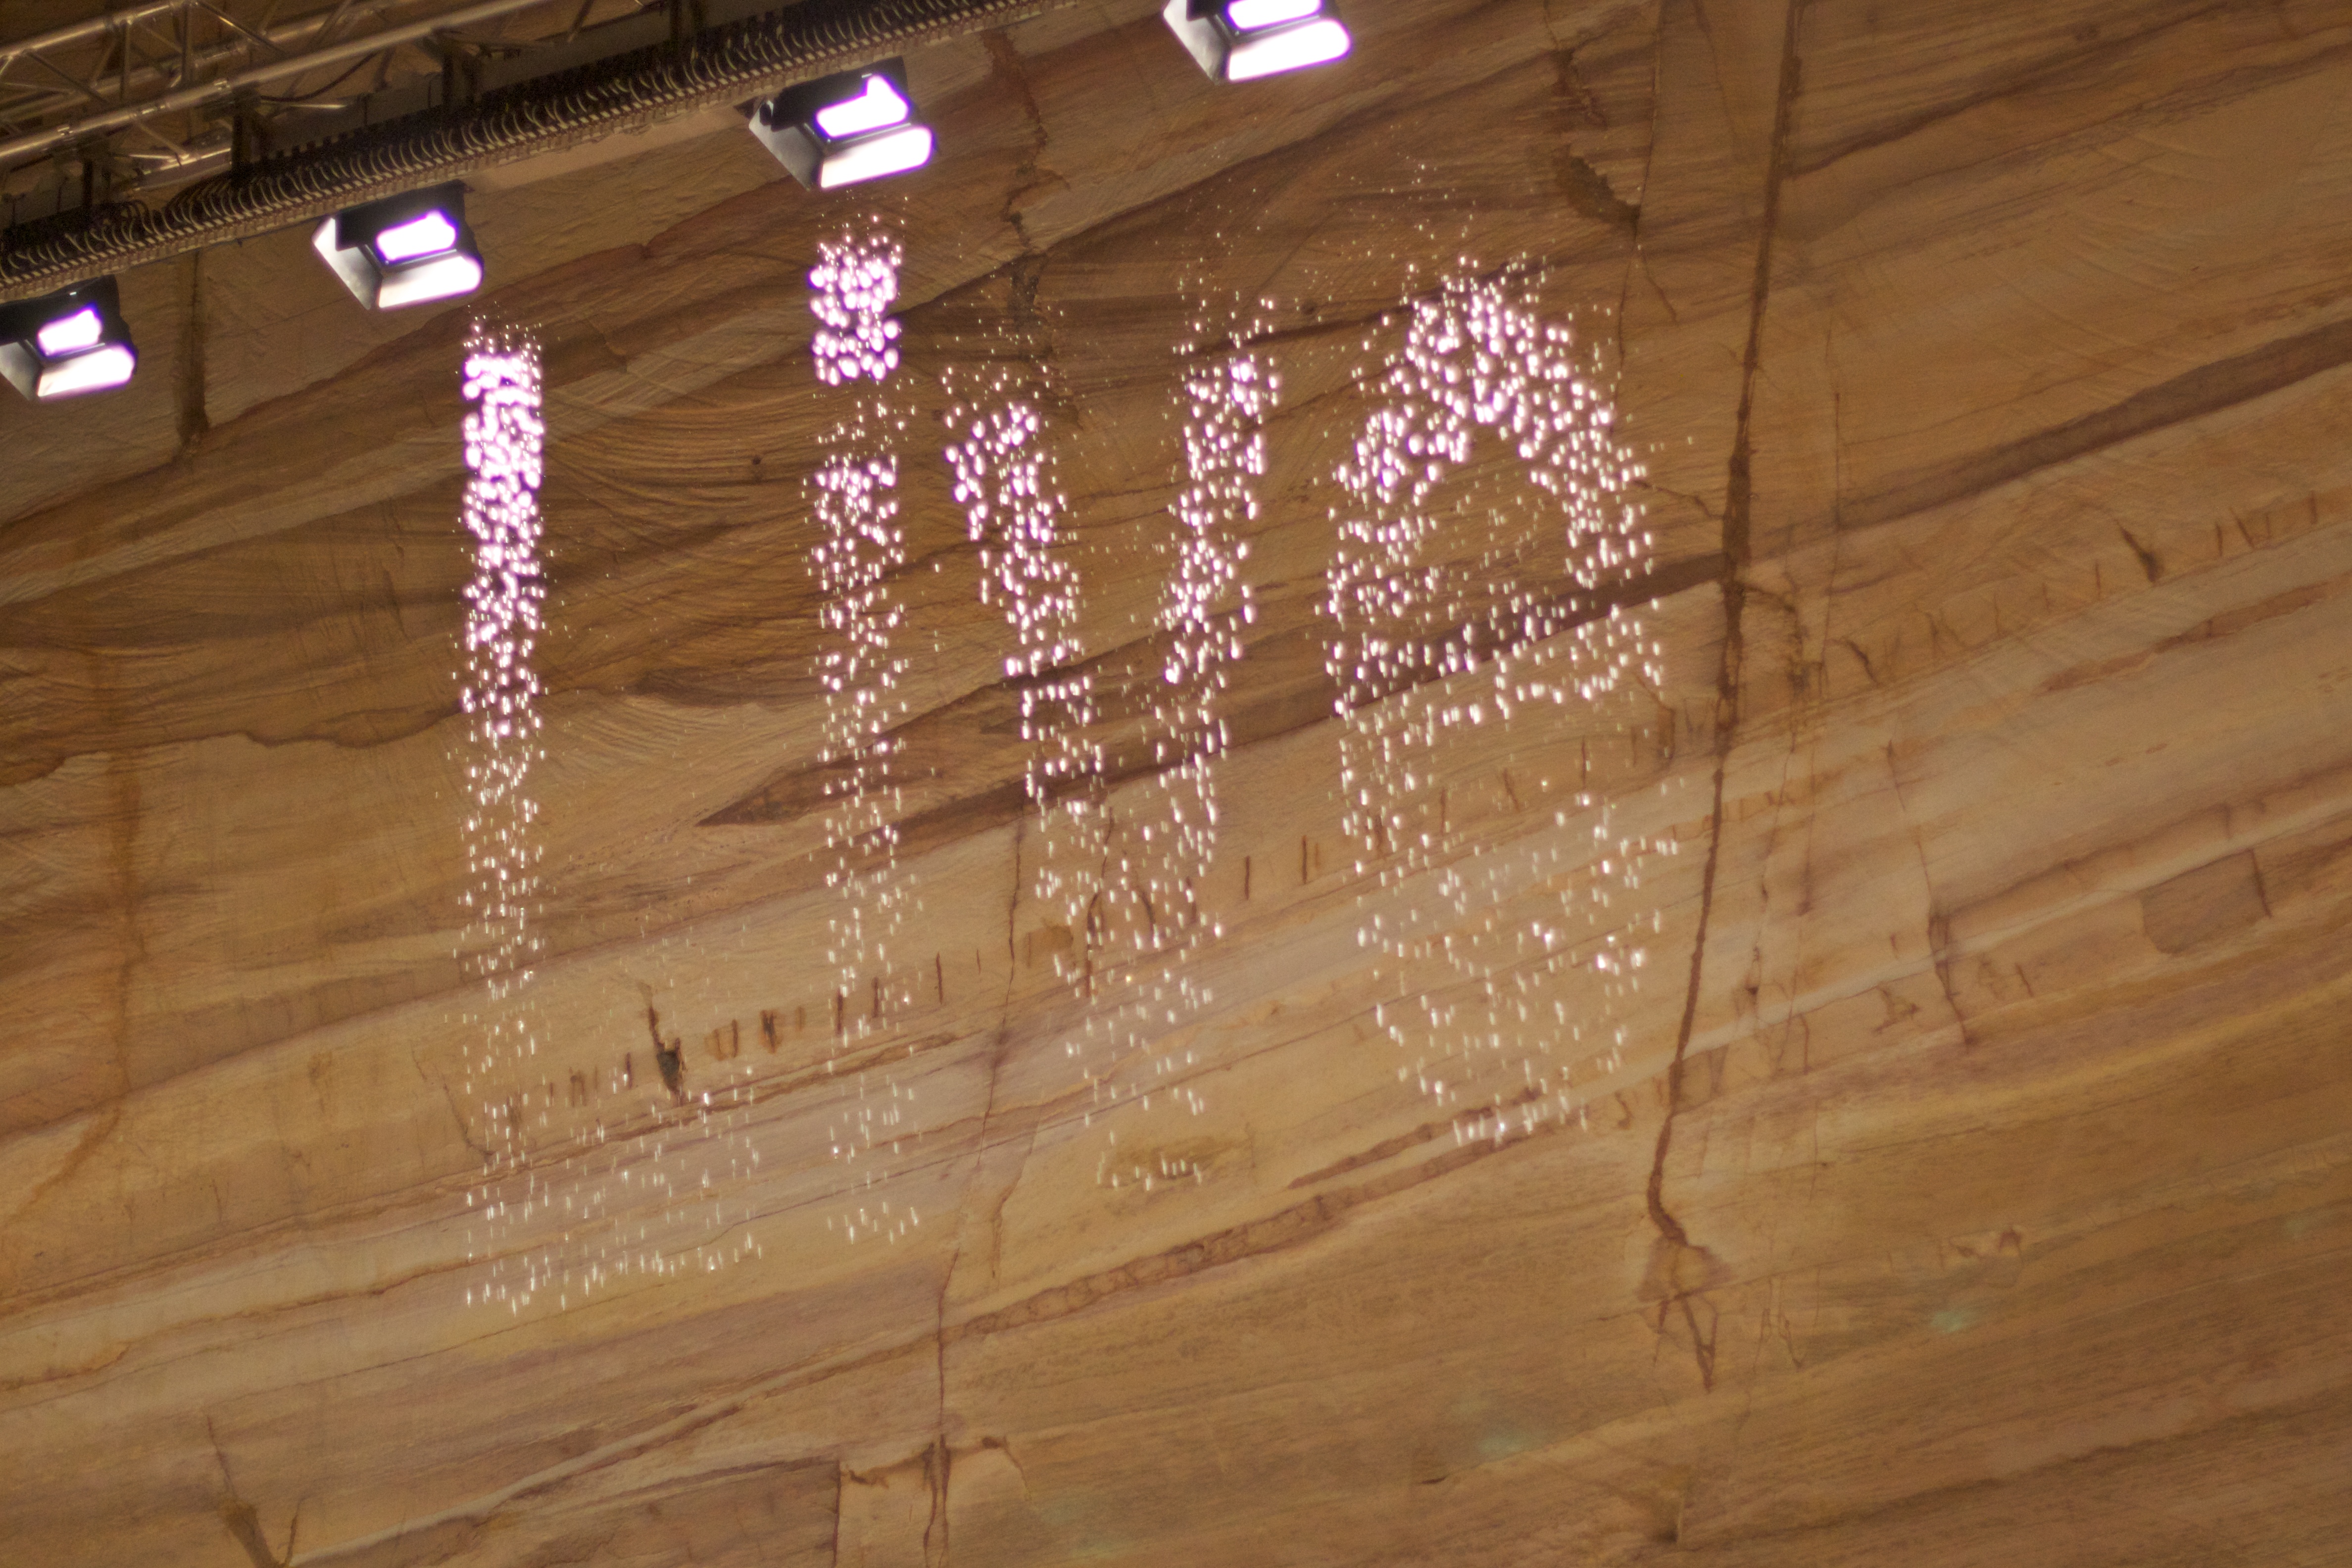
wood, floor, ceiling, lighting, hardwood, auodyssey, flooring, wood flooring